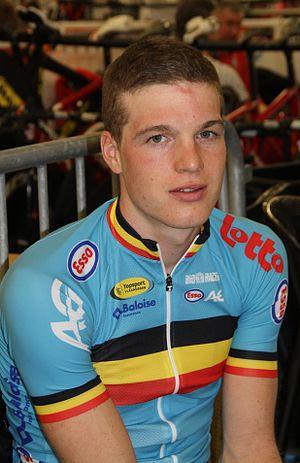
Gijs Van Hoecke, né le 12 novembre 1991 à Gand, est un coureur cycliste belge. Professionnel depuis 2012, il est membre de l'équipe CCC.